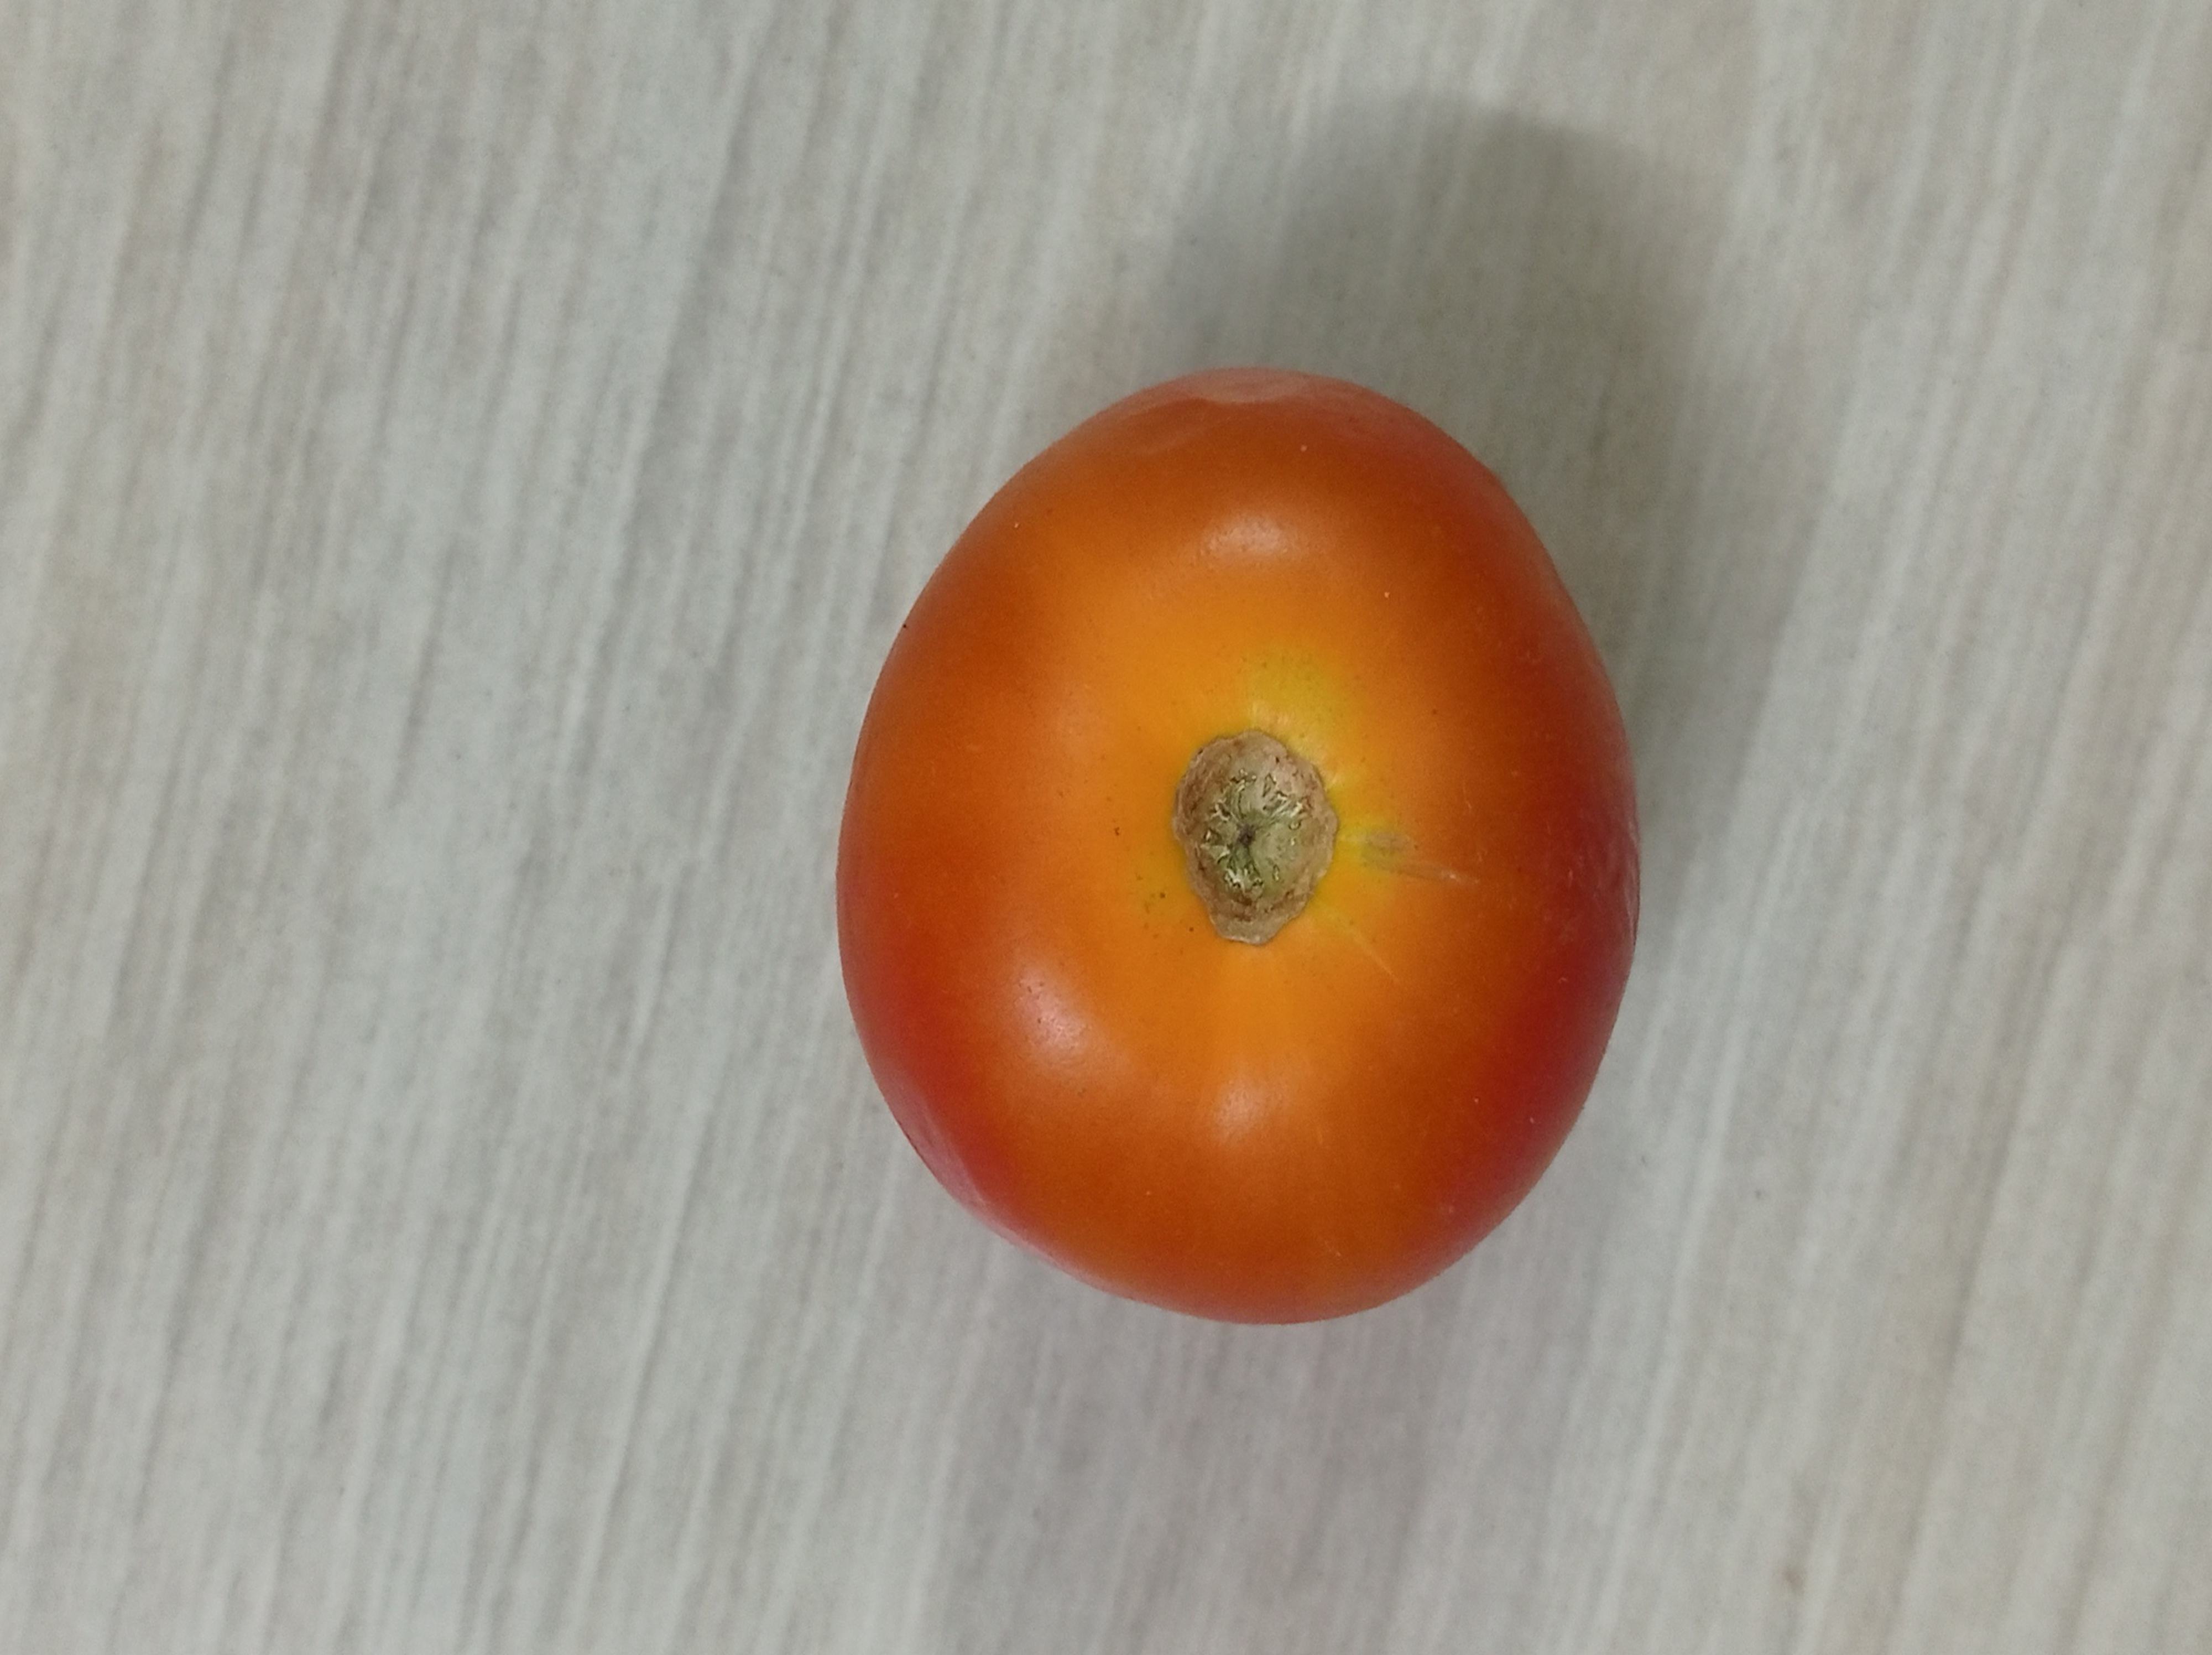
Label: Fresh